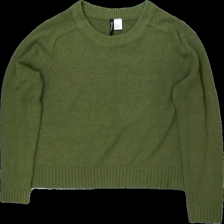
View: front
Type: Sweater
Category: Ladies
Brand: H&M
Colors: Green
Material: 100% akryl
Pattern: Other
Cut: C-collar
Size: M
Season: All
Price range: <50
Recommended usage: Reuse
Description: Grön stickad sweater